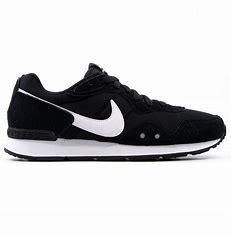
Brand: Nike
Model: Venture Runner